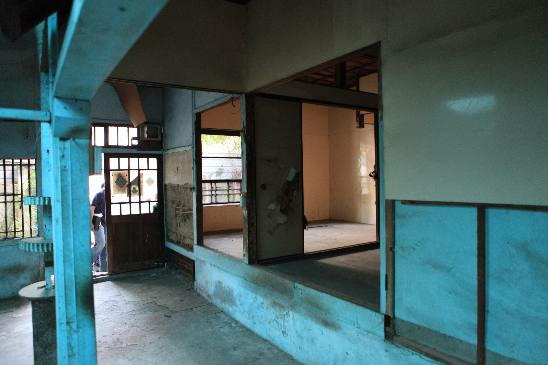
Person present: No